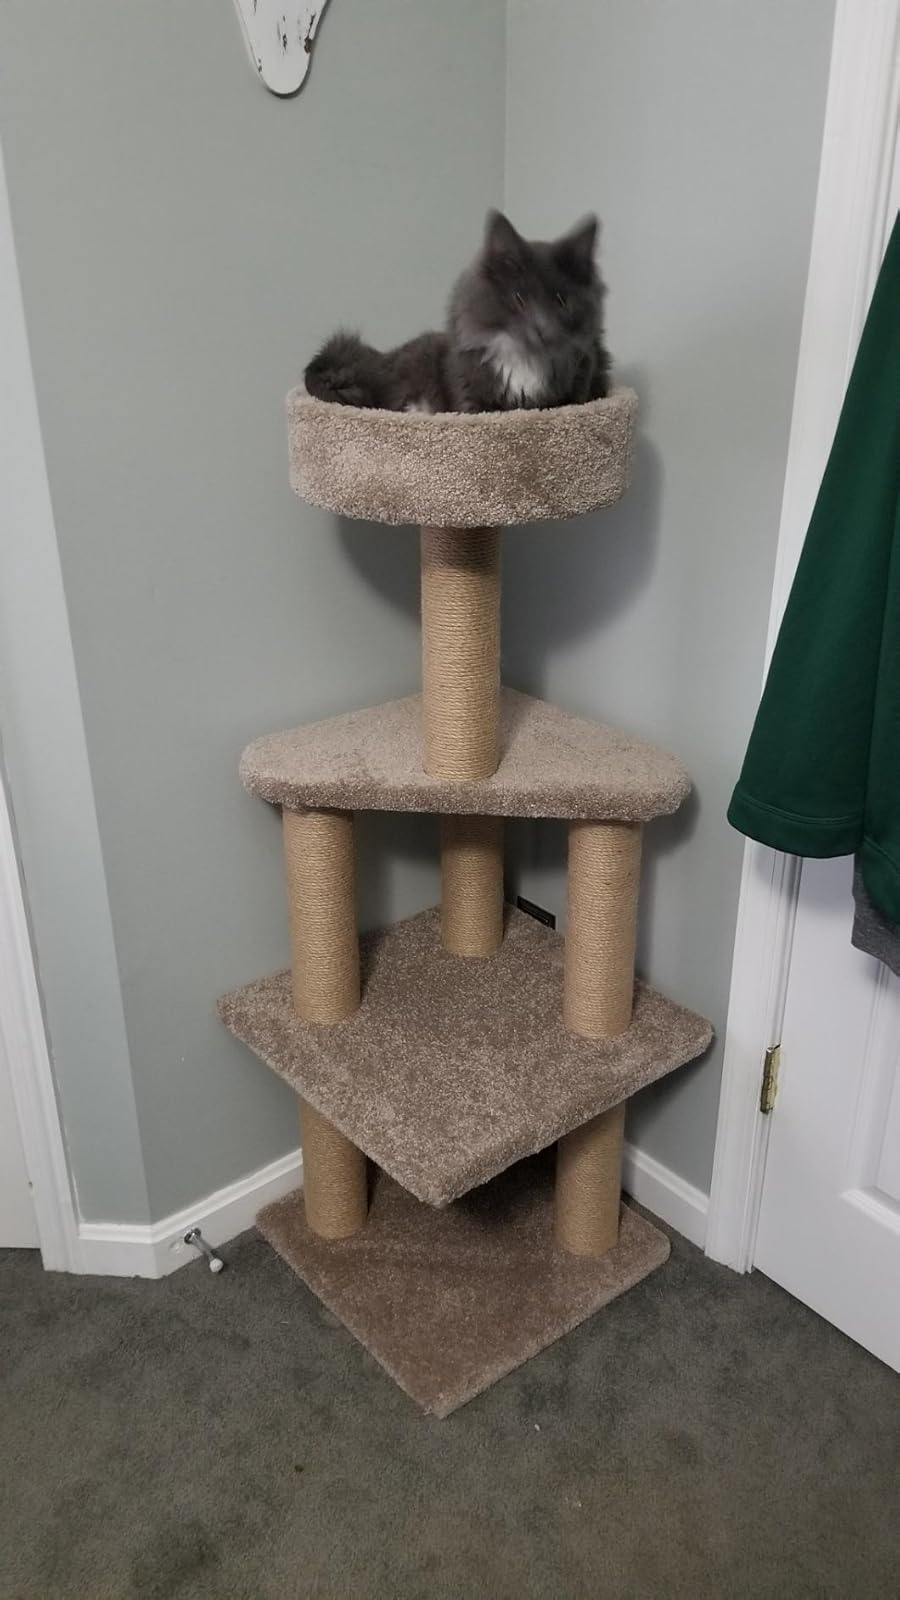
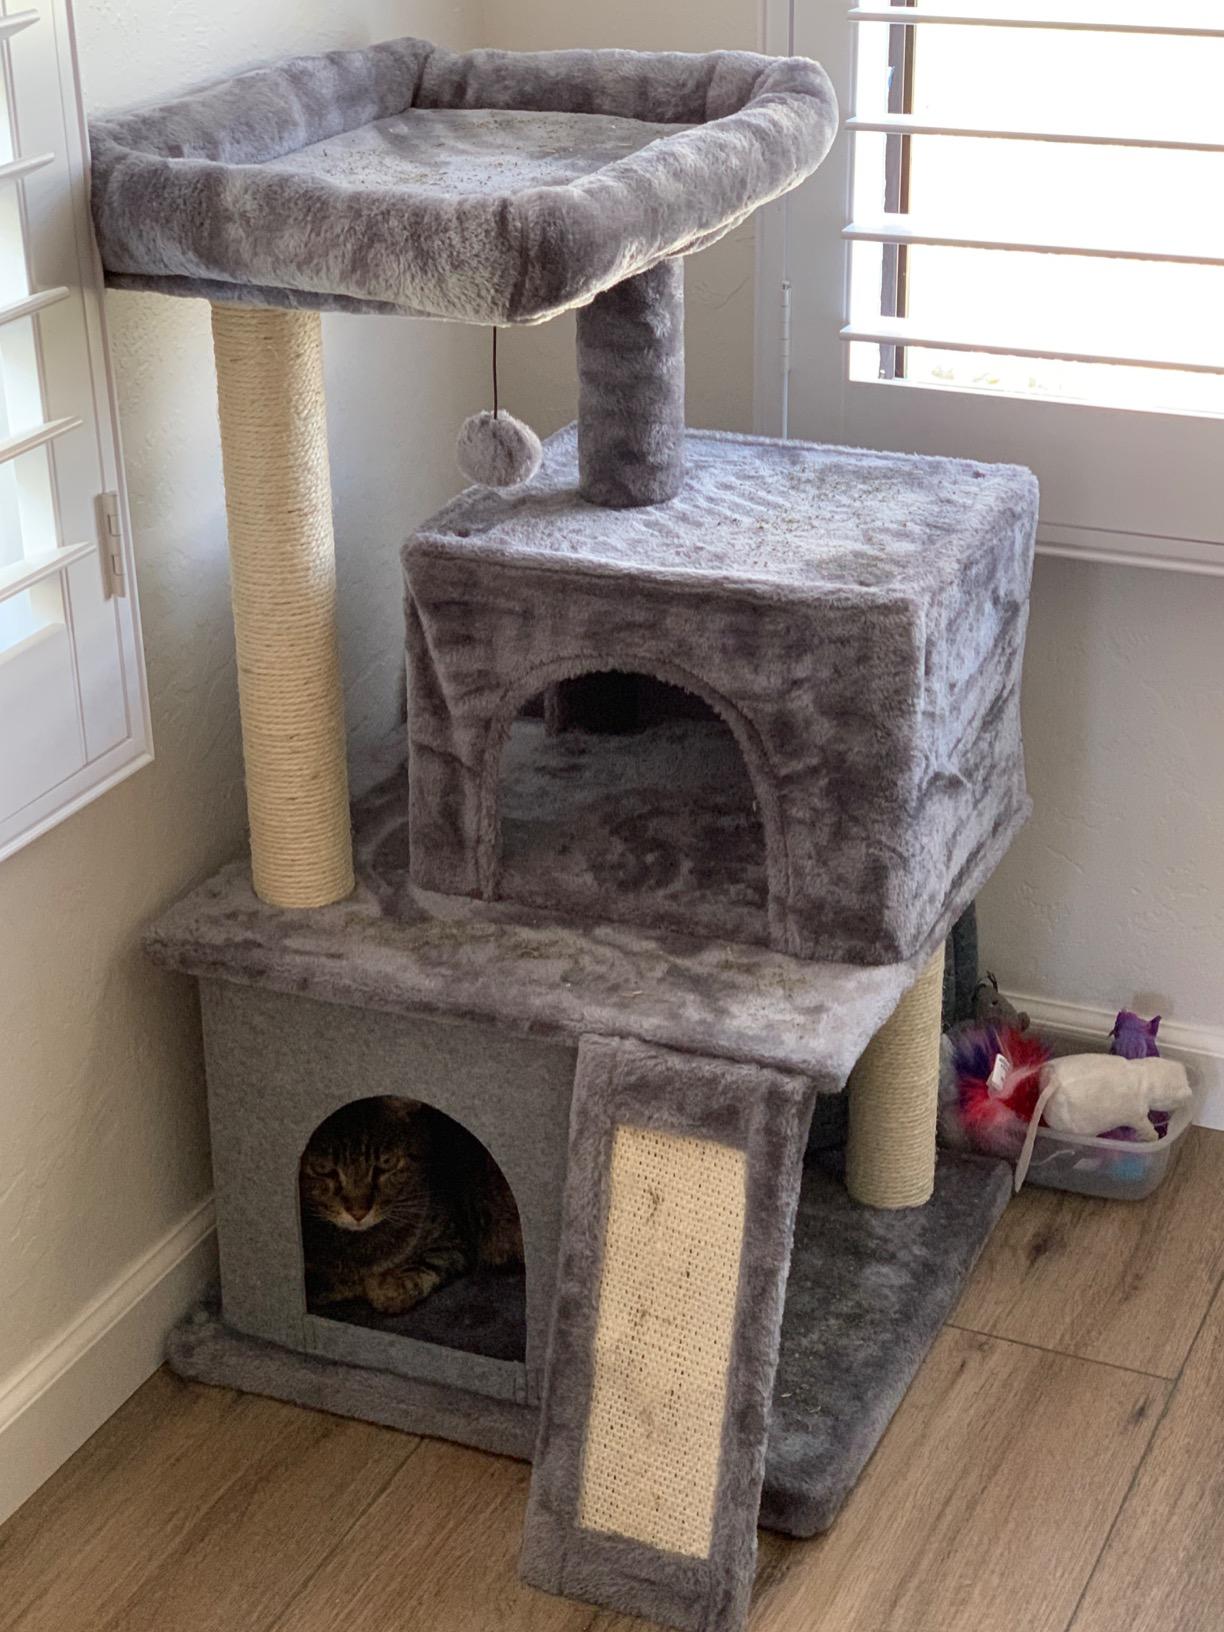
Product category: items_cat tree
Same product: no